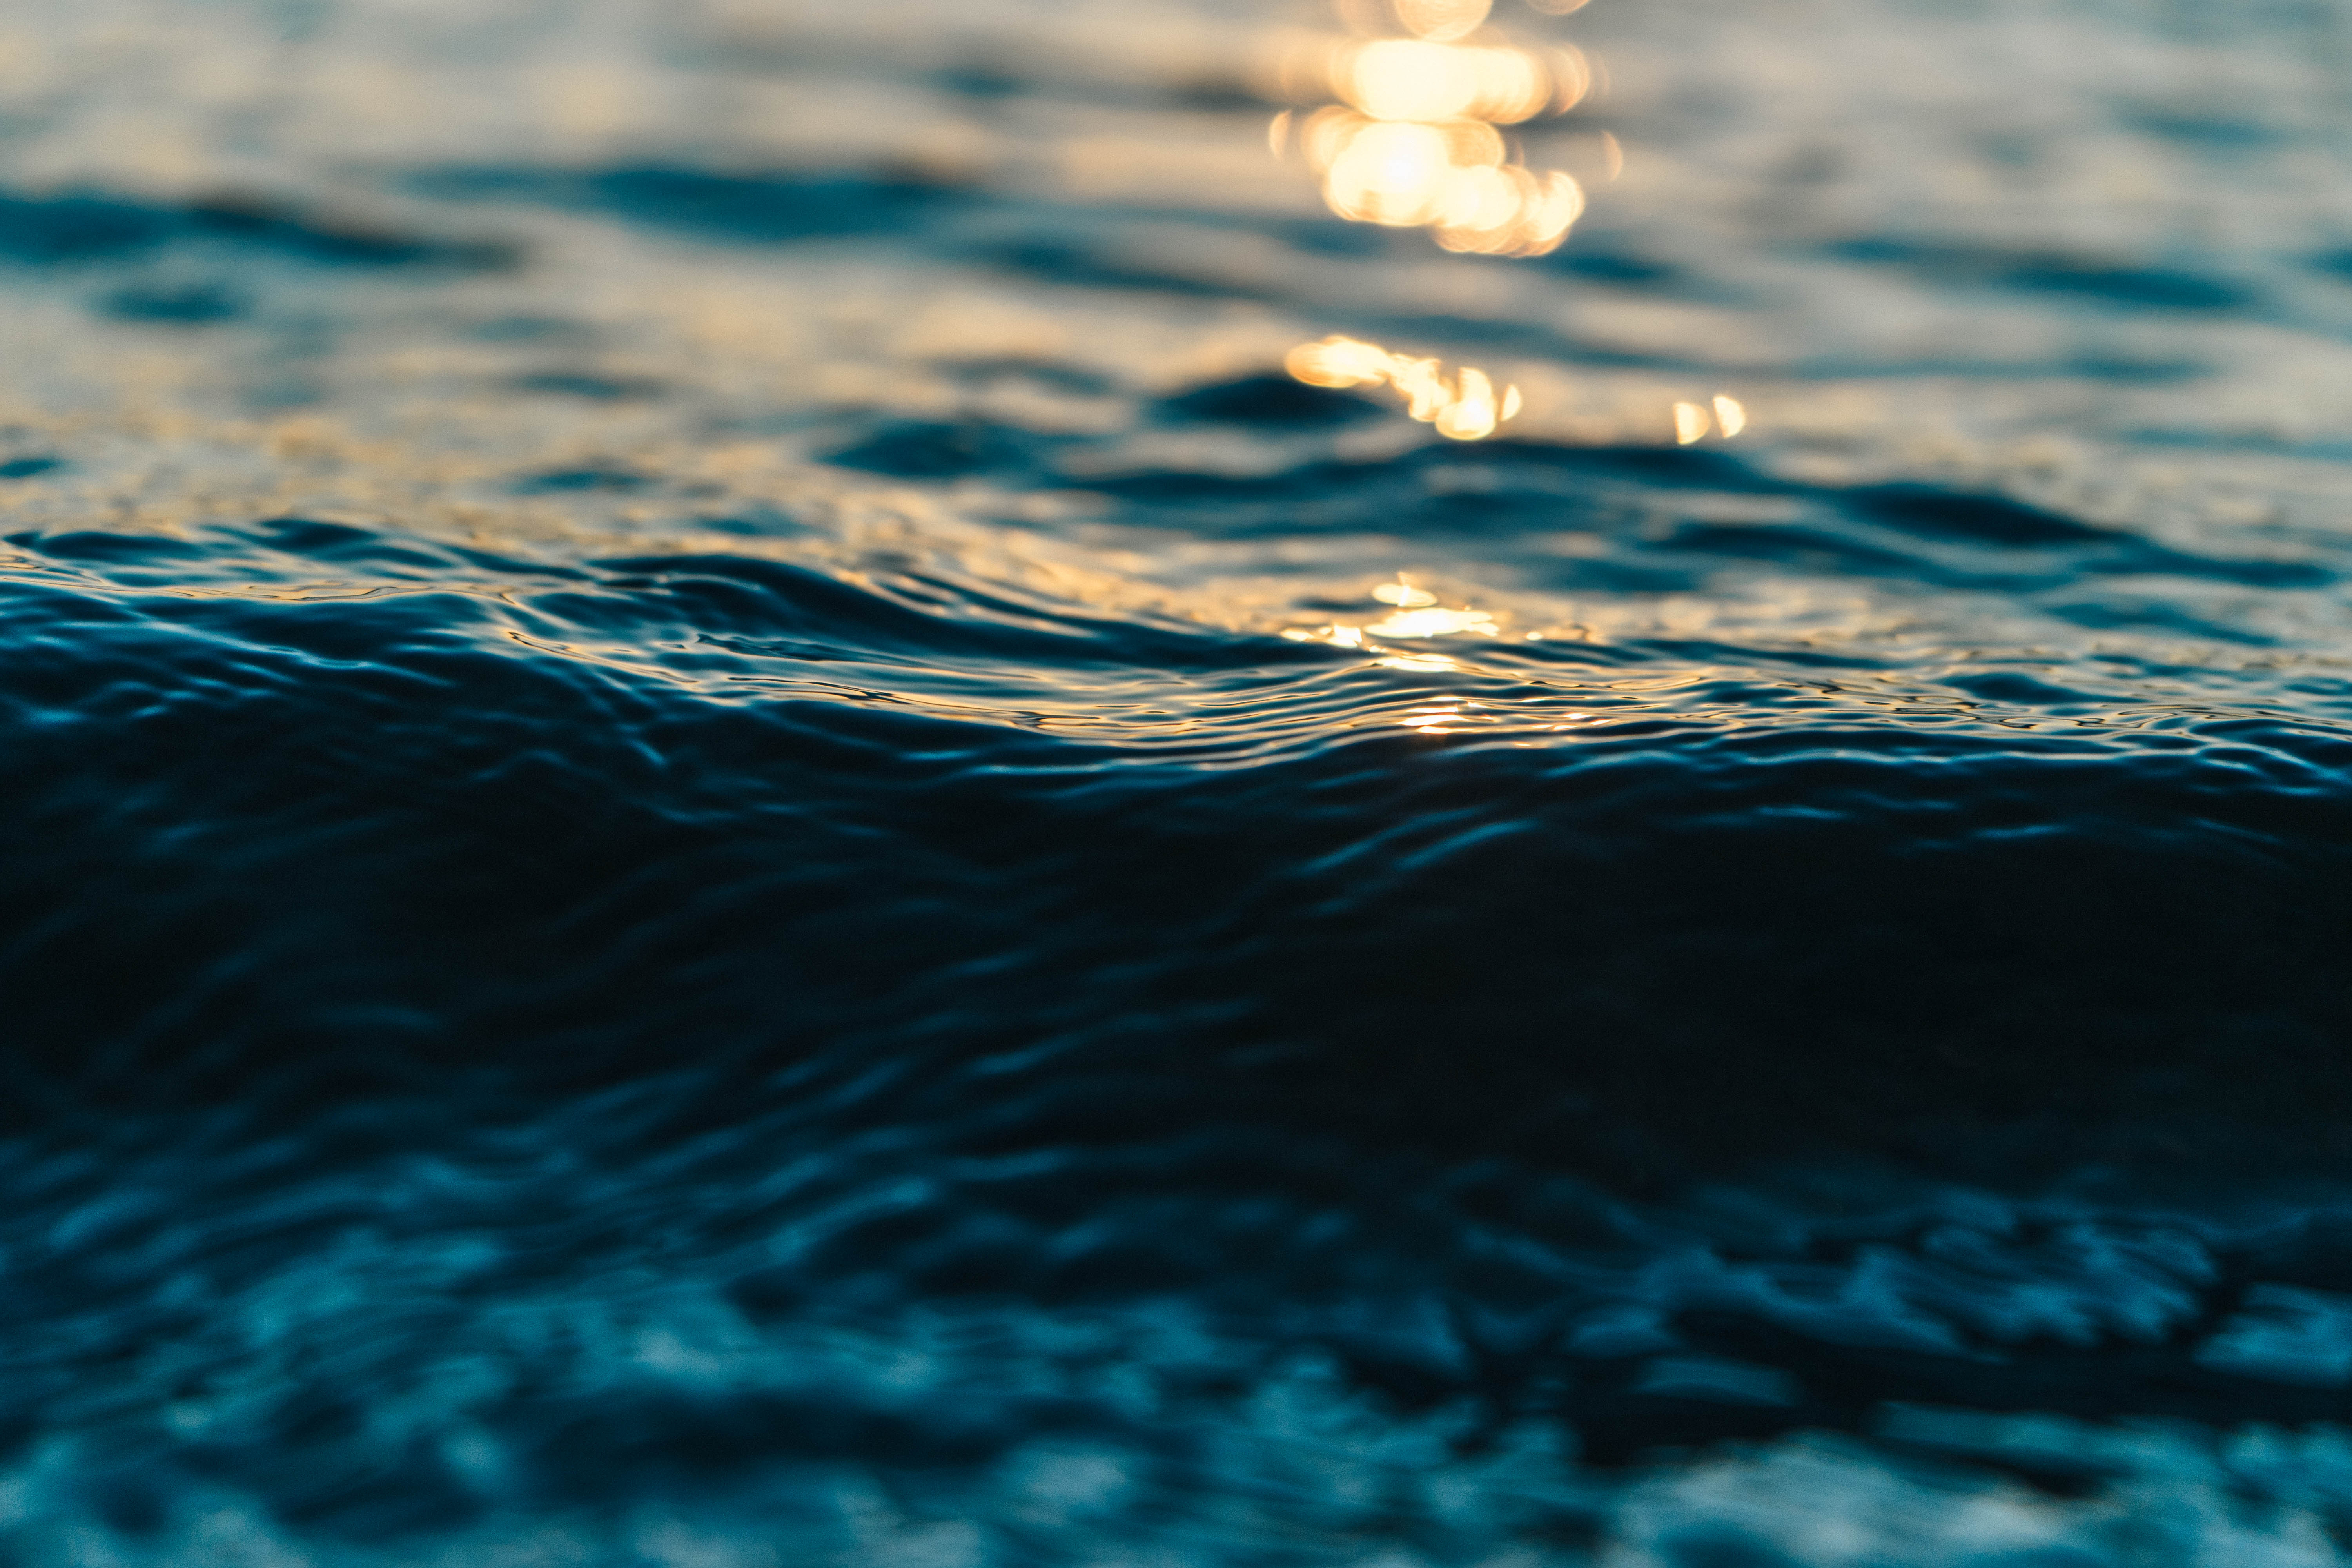
sea, coast, water, nature, ocean, horizon, cloud, sky, sunlight, wave, wind, ripple, reflection, blue, macro photography, computer wallpaper, wind wave